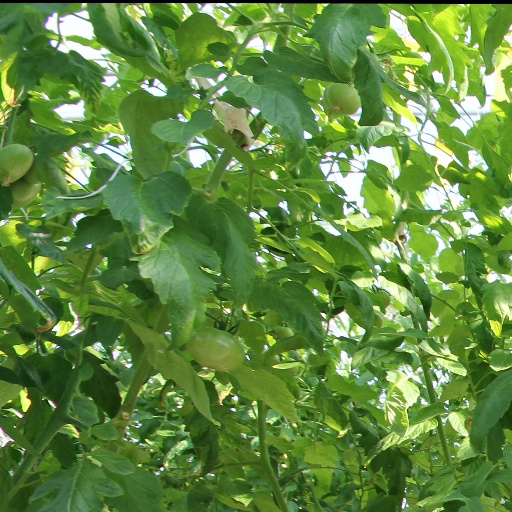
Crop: tomato